Remo Ruffini (businessman)

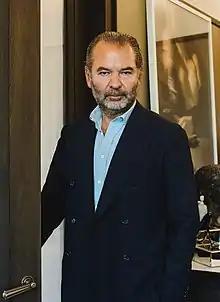

Remo Ruffini (born in Como, August 1961) is an Italian billionaire businessman, the chairman and CEO of the fashion company Moncler, and controls Double R Srl.